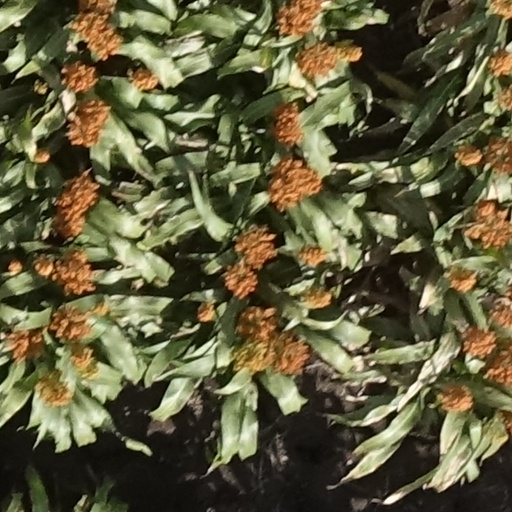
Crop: sorghum